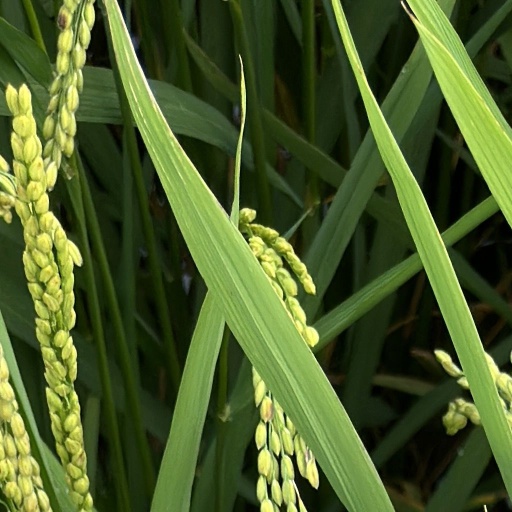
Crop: rice